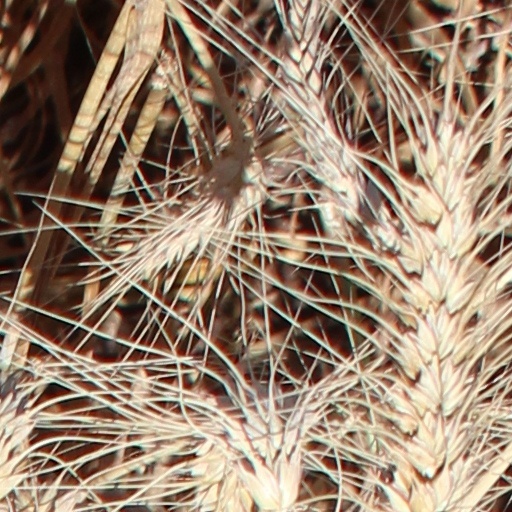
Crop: wheat